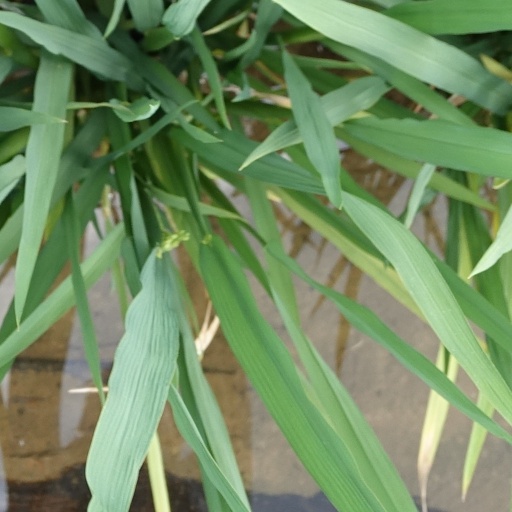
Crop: rice